La Plata

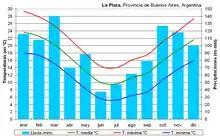
Climogram

On 10 December 1945, in the Parish church of St. Francis of Assisi in this city, Juan Domingo Perón and Eva Duarte were married.